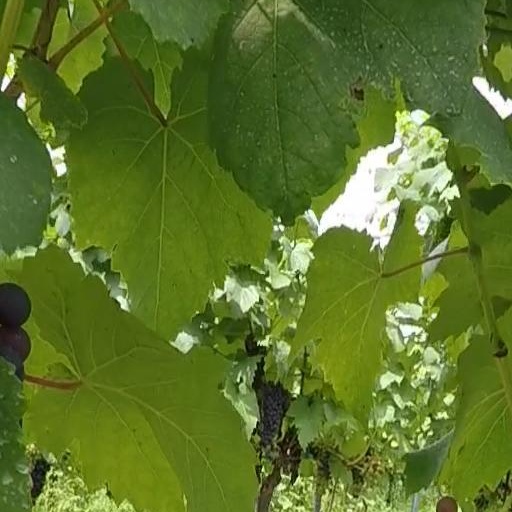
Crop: grape